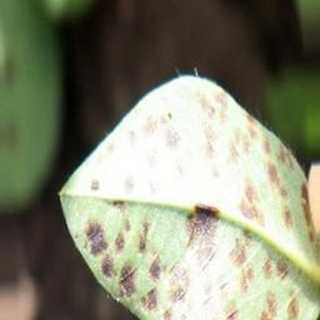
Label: groundnut_rust